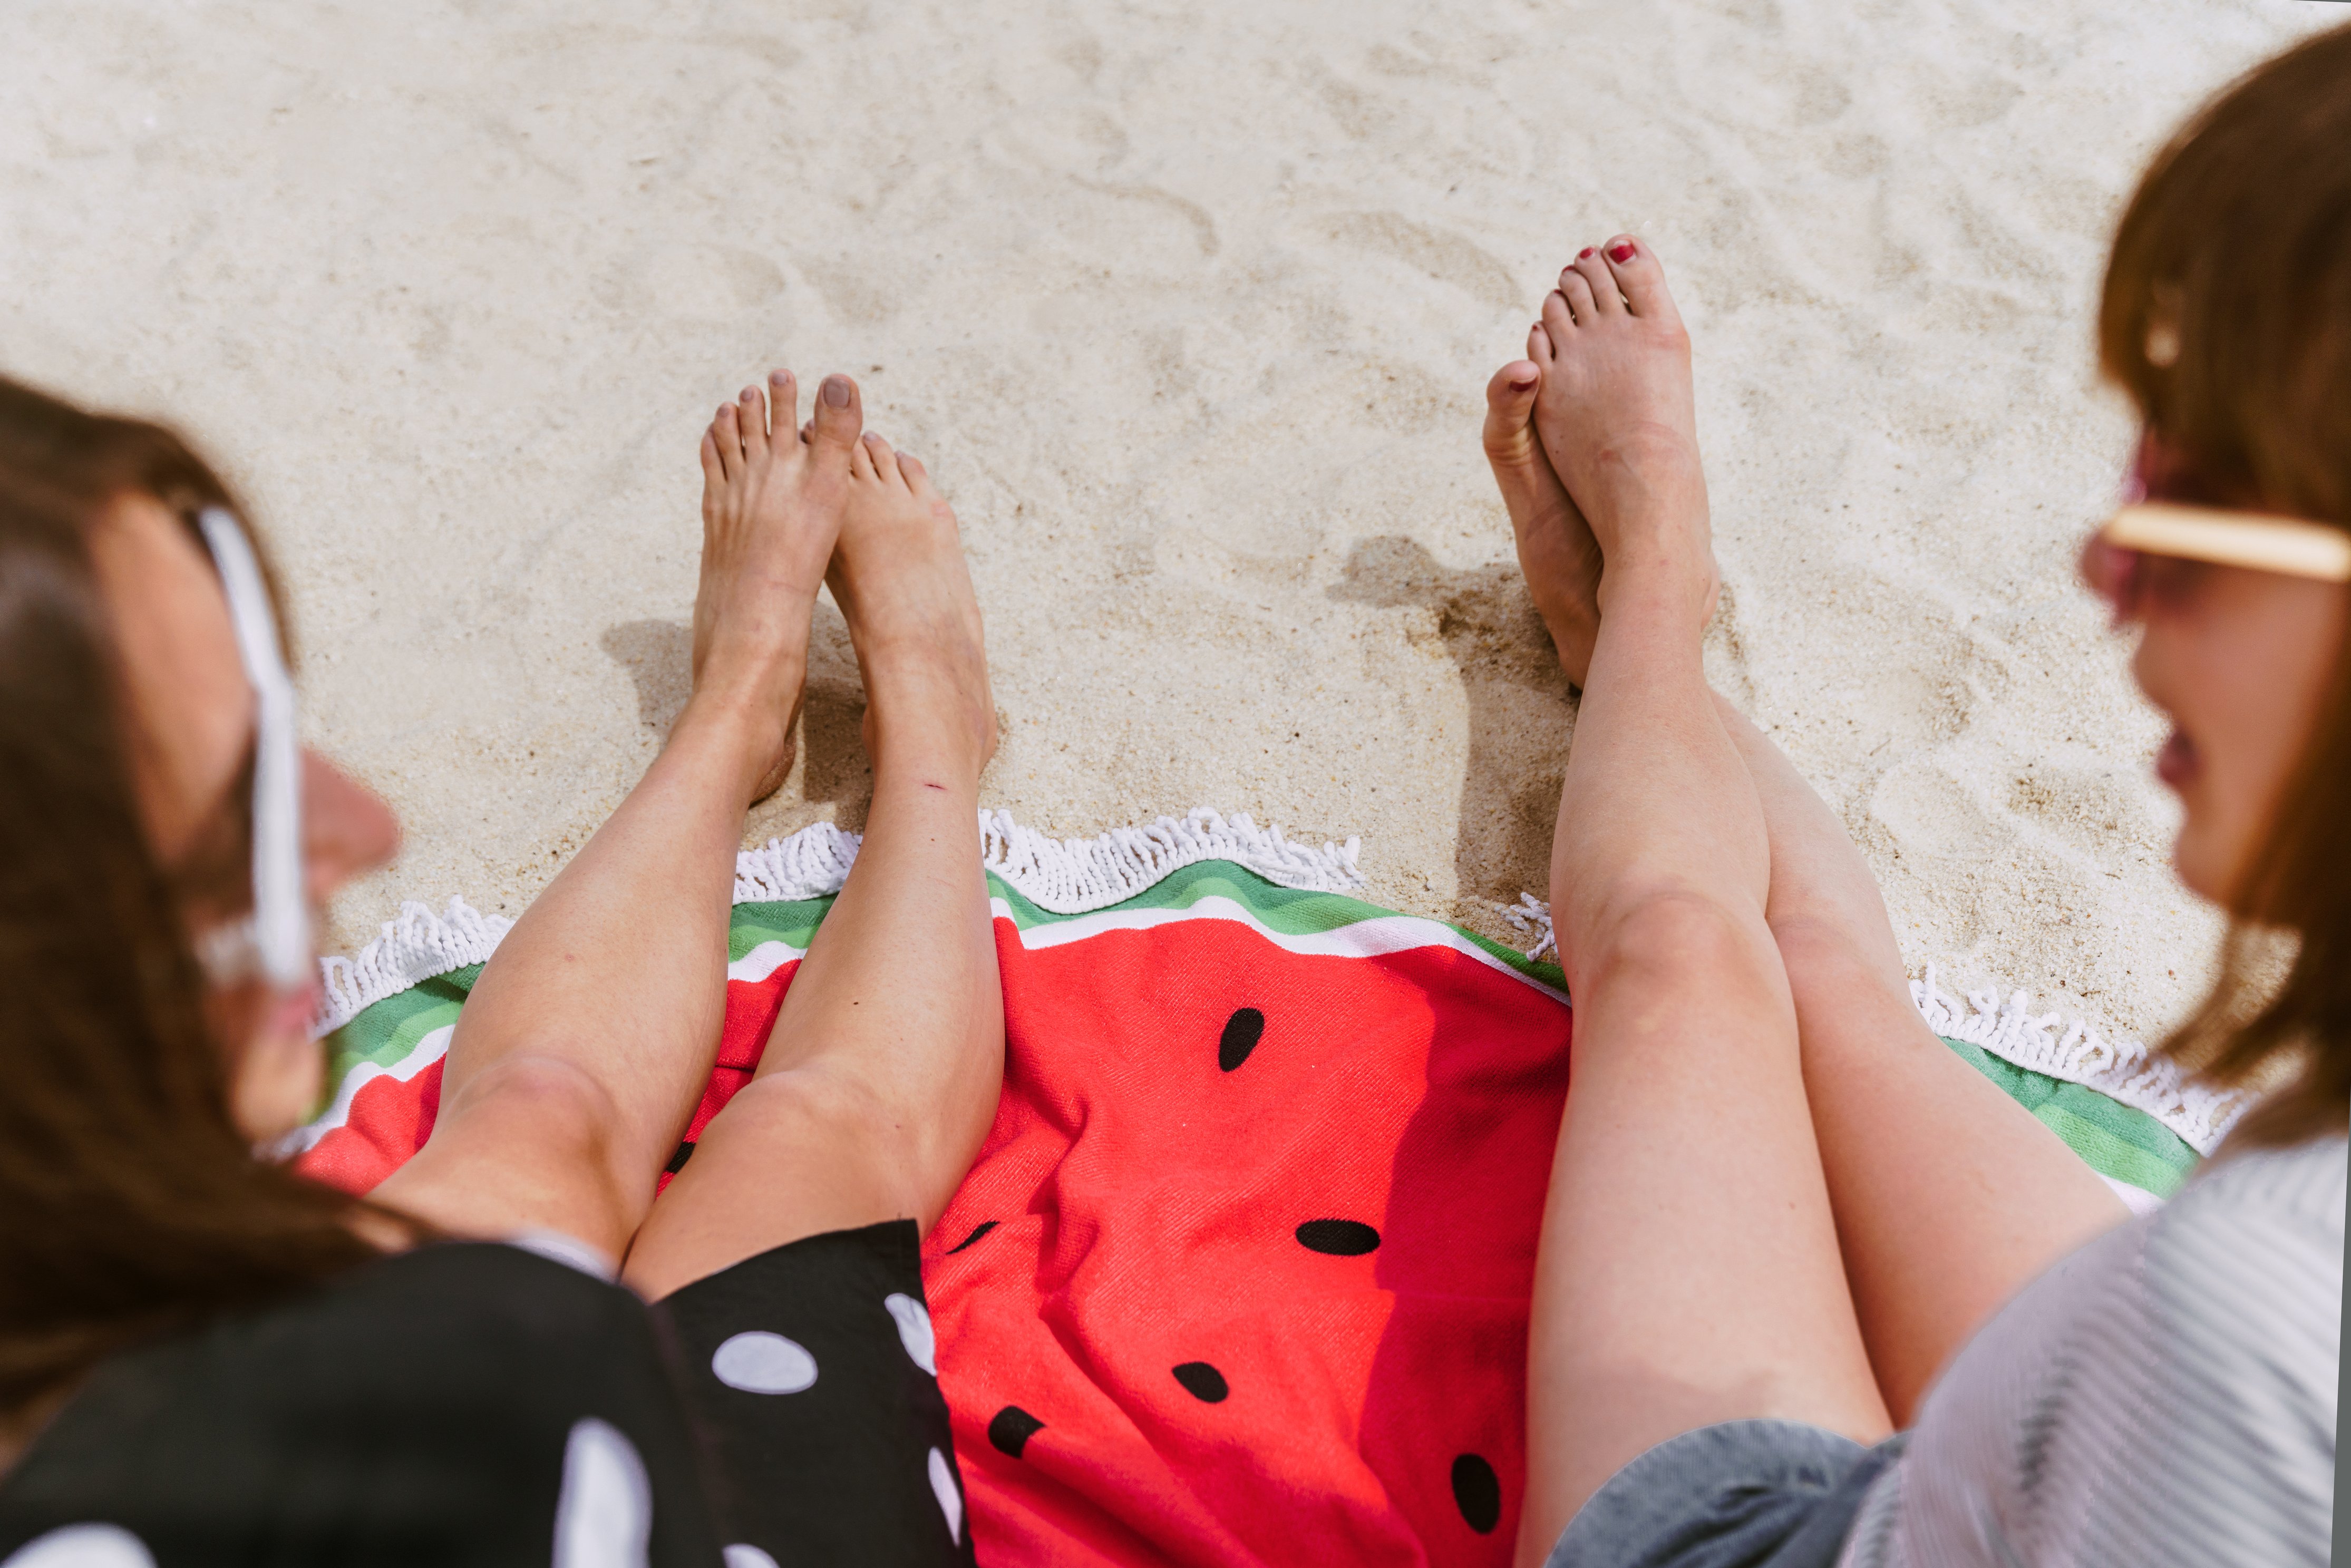
red, leg, foot, fun, finger, human leg, leisure, footwear, human body, sitting, hand, photography, room, vacation, thigh, long hair, recreation, gesture, child, happy, brown hair, black hair, nail, play